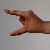
The image shows a hand gesture representing the letter 'Z' in Indian Sign Language.